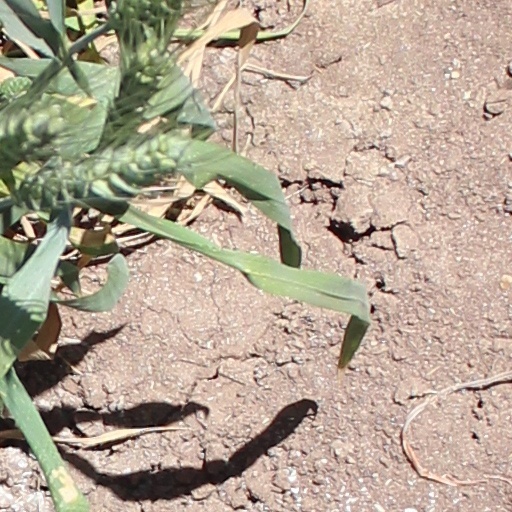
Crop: wheat